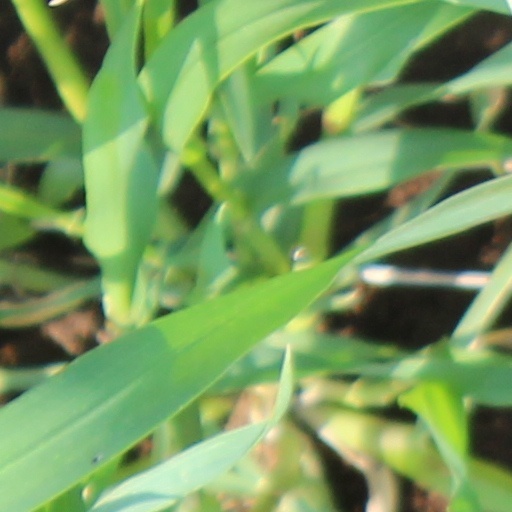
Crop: wheat